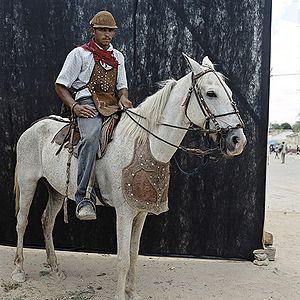
Vaqueiro. Photographie extraite d'une série de portraits de vaqueiros, faite à Buique, Pernambuco, Brasil.
Le Pernambouc est l'un des États fédérés du Brésil. Il est situé au centre est de la région Nordeste ; il est bordé à l'est par l'océan Atlantique. L'État a une superficie de 98 937 km², soit un peu plus que la superficie du Portugal, et compte 9 557 071 habitants. Sa capitale est Recife.
La guerre de Canudos ou campagne de Canudos est un conflit armé survenu à la fin du XIXᵉ siècle entre, d’une part, les troupes régulières de l'État de Bahia d’abord, de la république du Brésil ensuite, et d’autre part, un groupe de quelque 30 000 colons établis en communauté autonome dans un village fondé par eux dans le nord-est de Bahia près de l’ancienne ferme de Canudos, et rebaptisé Belo Monte.